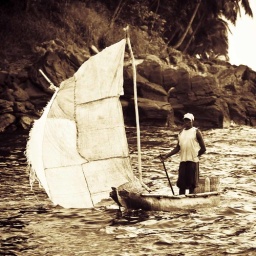
Sao Tome island, western Africa. Local fisherman in his sail boat